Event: Nepal Earthquake
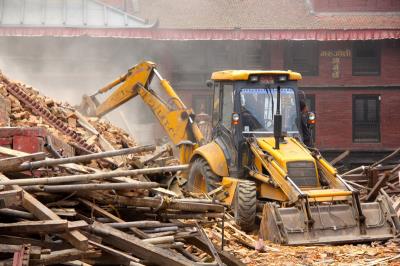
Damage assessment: damage